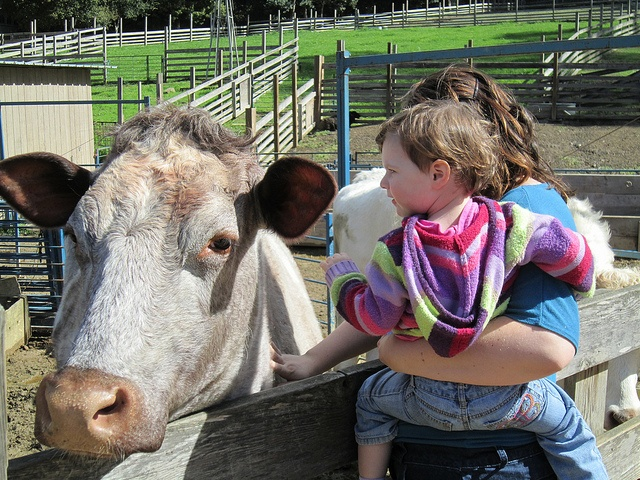
A cow standing up against a wooden fence near a woman and child.
A girl and her mom are petting a cow

A woman holding a child are looking at a cow over a fence.
A woman holding a child next to a large cow.
The young child is close enough to pet the cow.